Kuči (tribe)

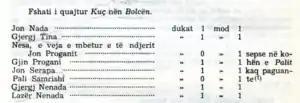
Village of Kuç, Shkodër, Albania in 1416–7

Albanian in origin, Kuči underwent a process of gradual cultural integration into the neighbouring Slavic population.